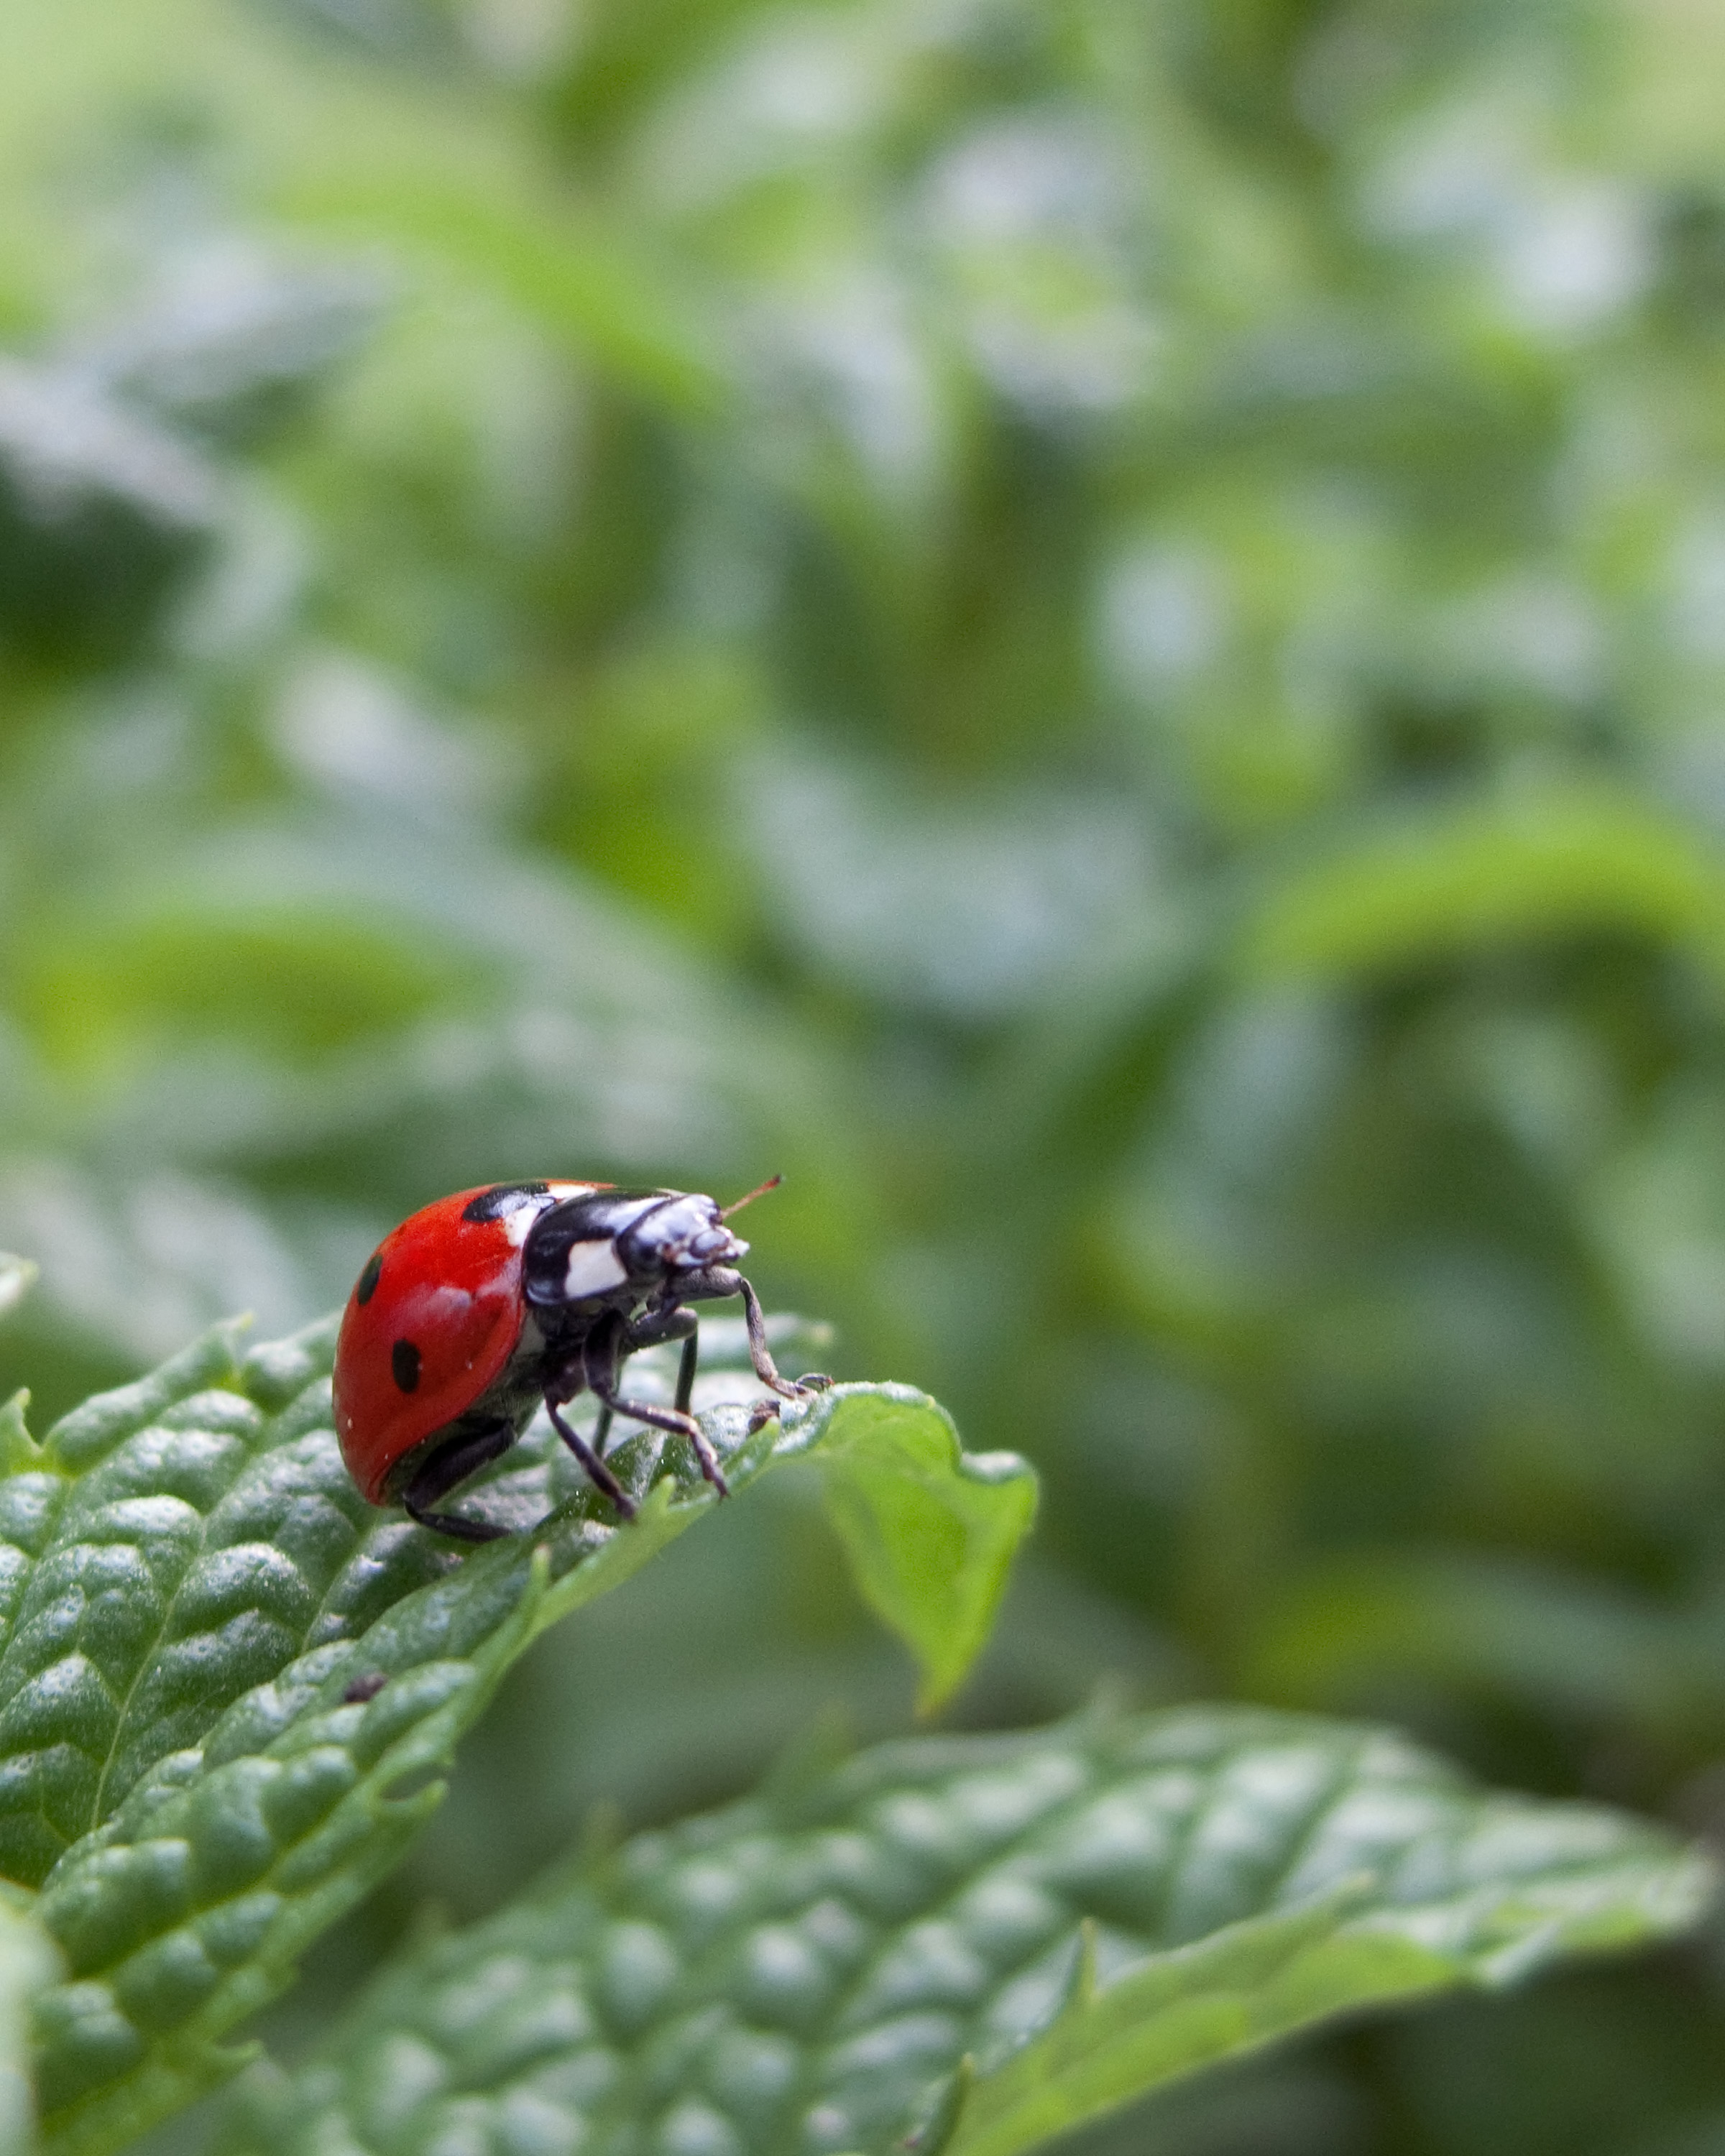
nature, leaf, flower, wildlife, green, insect, botany, fauna, ladybird, invertebrate, close up, beetle, macro photography, leaf beetle